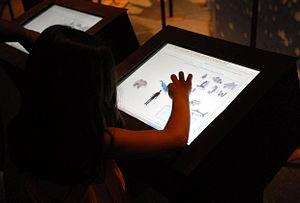
Un matériel informatique est une pièce détachée d'un appareil informatique. Il s'agit d'un domaine important de l’informatique qui va de pair avec le logiciel. Il peut y avoir des pièces situées à l'intérieur de l'appareil et qui sont indispensables à son fonctionnement, comme secondaires ou disposées à l'extérieur.